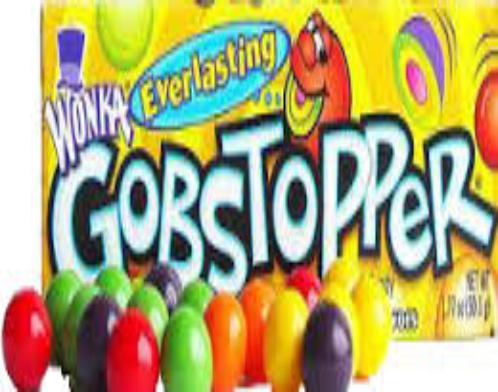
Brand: Gobstoppers
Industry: Food